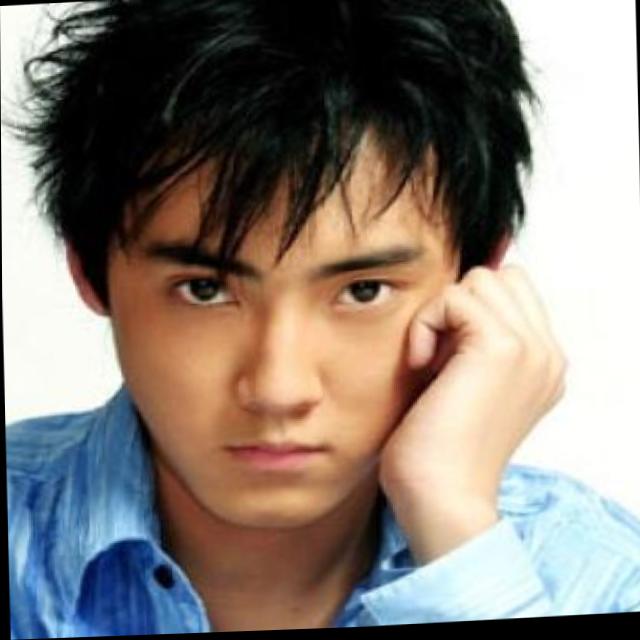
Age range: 13-20